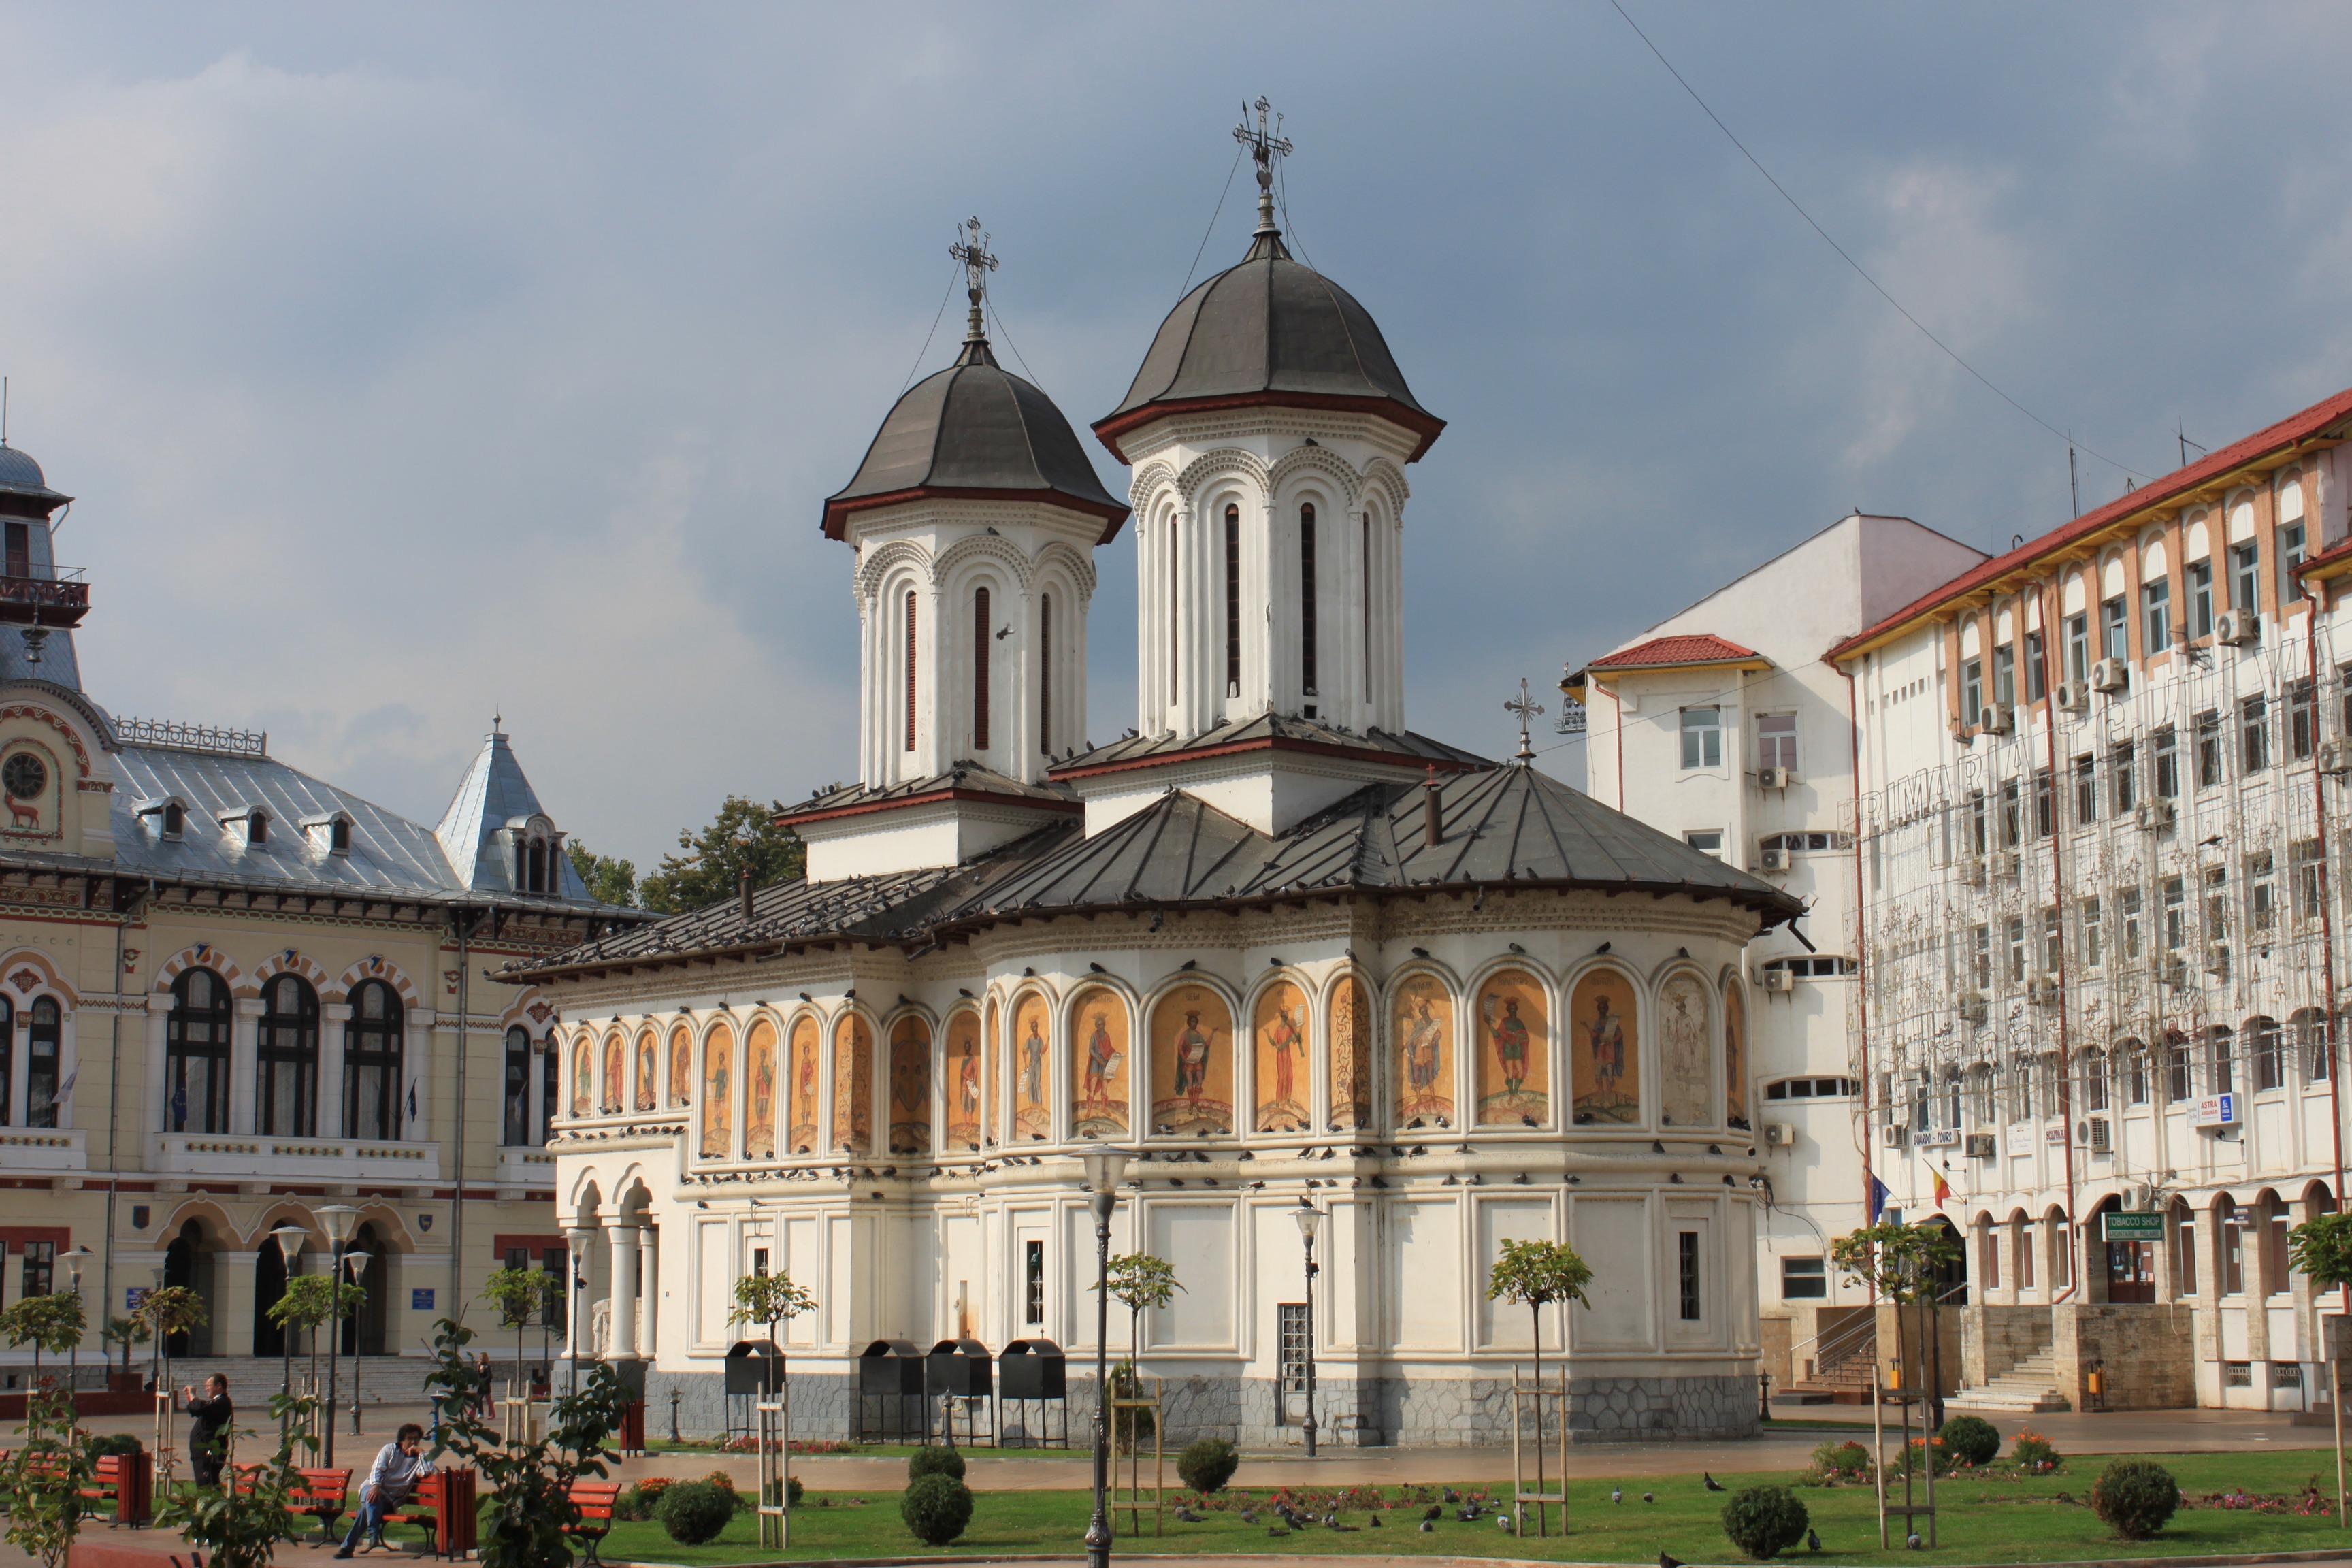
architecture, house, building, chateau, palace, city, plaza, landmark, facade, church, cathedral, place of worship, buildings, monastery, synagogue, town square, basilica, estate, god, romania, lord, gorj, stately home, classical architecture, historic site, byzantine architecture, faith and religion, t rgu jiu